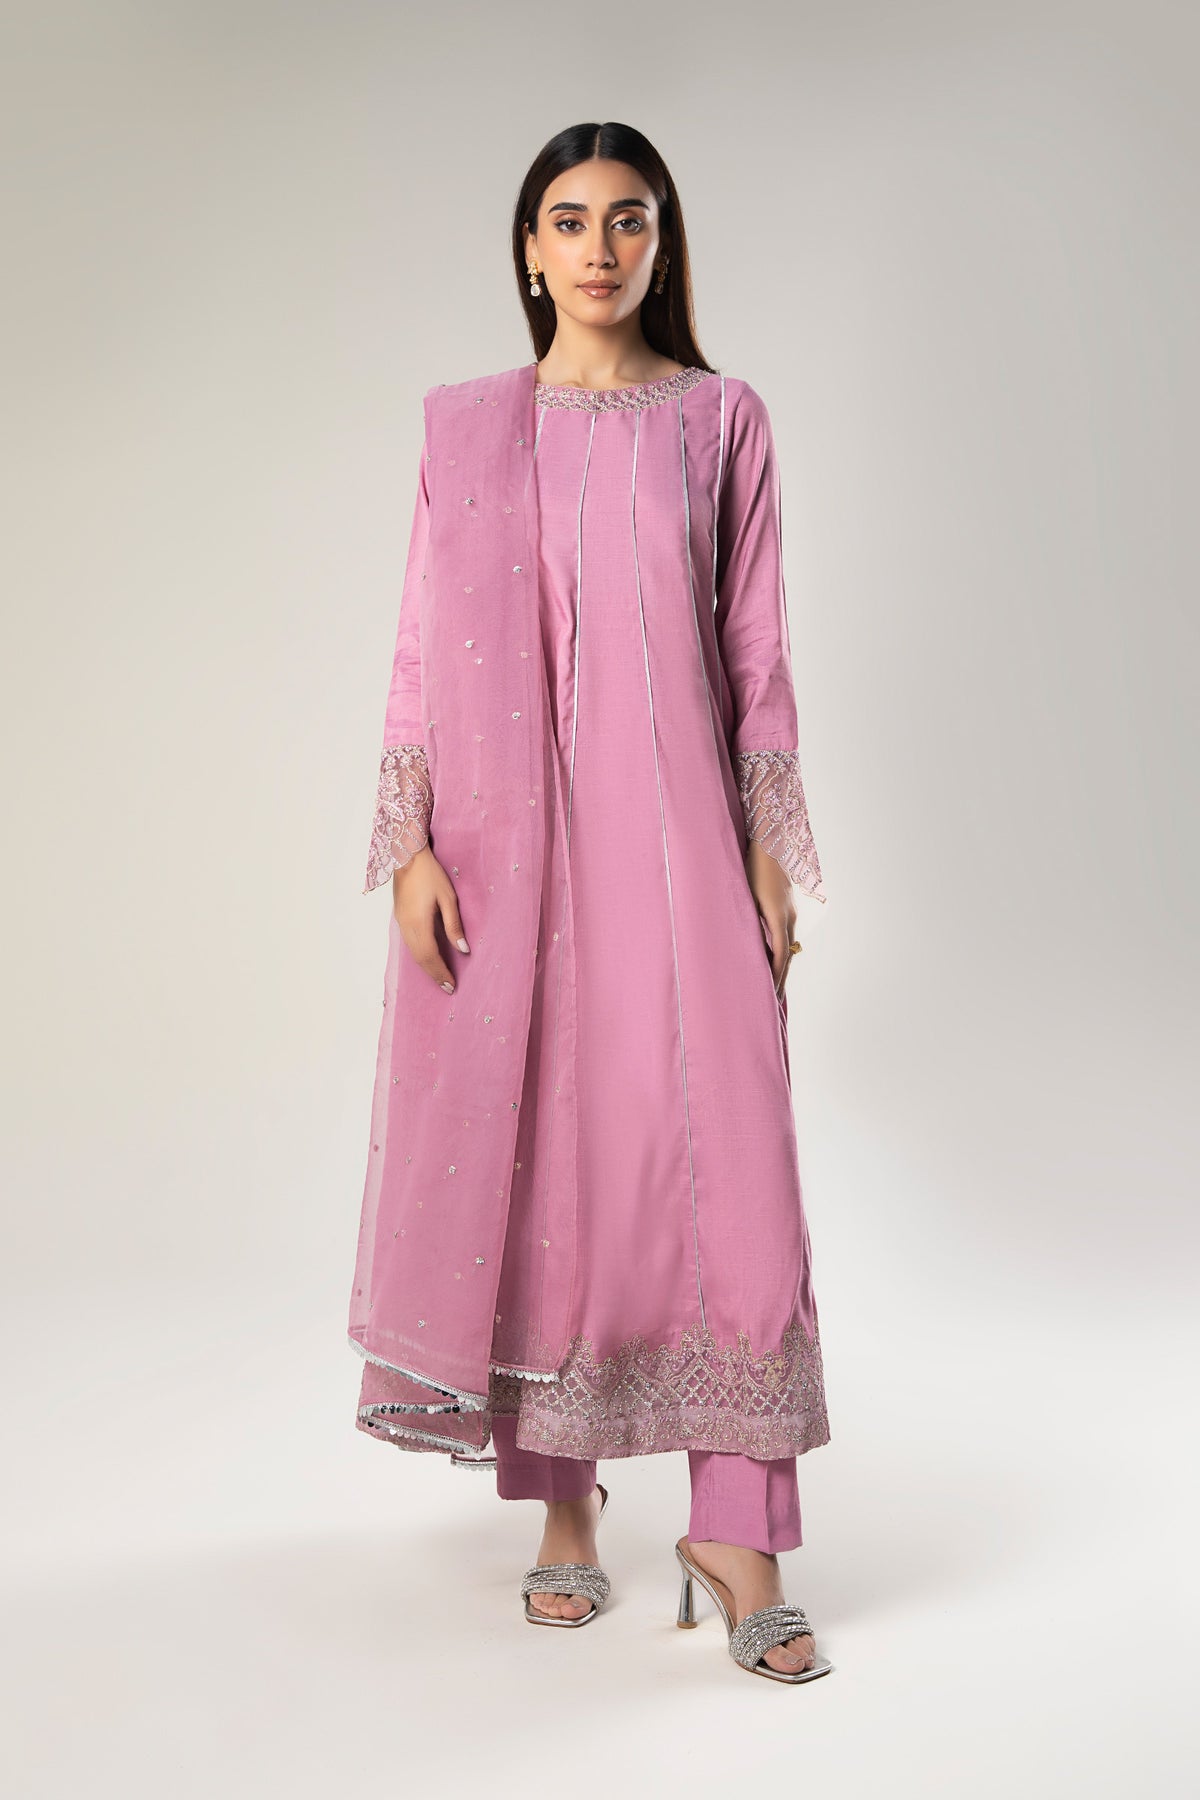
pink embroidered chiffon suit